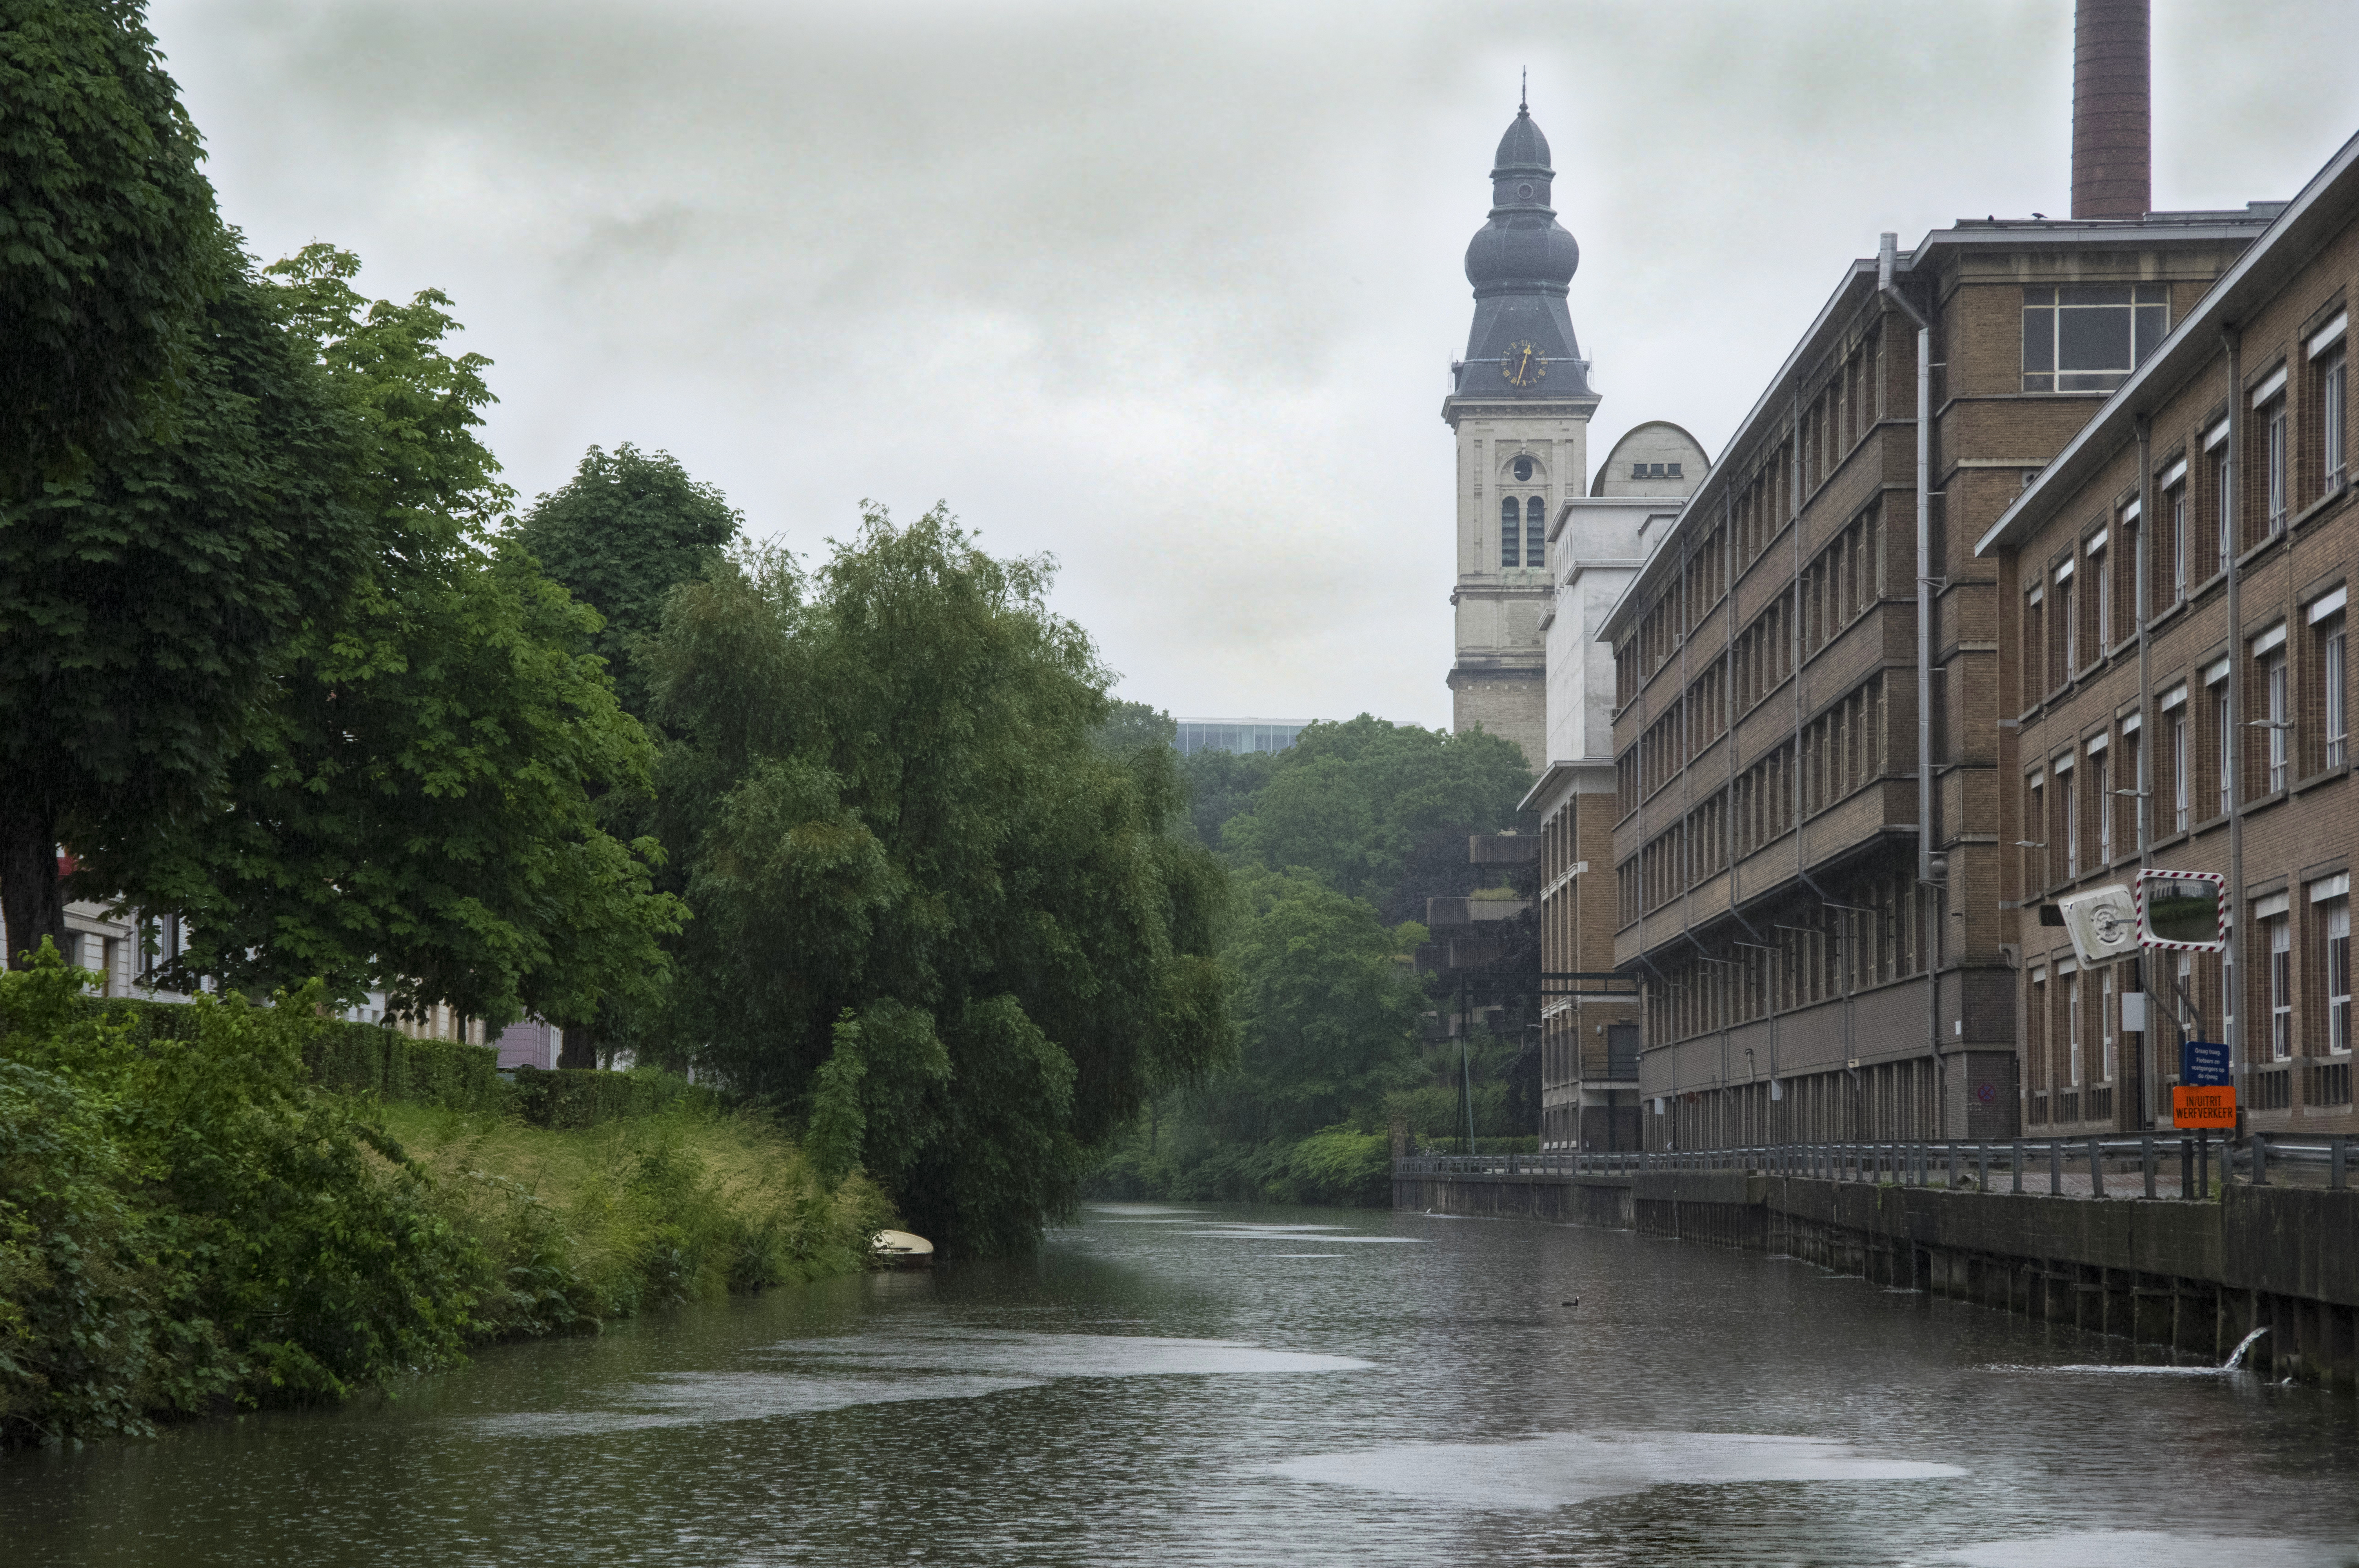
abbey tower, river, water, sky, cloud, plant, water resources, building, tree, tower, watercourse, bank, thoroughfare, road surface, window, bridge, lake, road, natural landscape, city, fluvial landforms of streams, canal, reflection, event, channel, house, street, stream, turret, spire, tower block, reservoir, facade, landscape, travel, steeple, floodplain, tourism, riparian zone, clock tower, water feature, mixed use